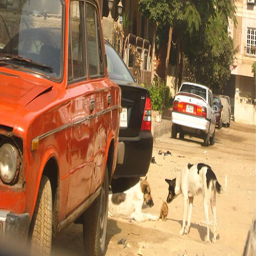
A couple of dogs fighting over a piece of food.
A pair of dogs examine an object in a road.
Two dogs in the street near two cars.
From the furthest point, a poorly paved street shows a residence and parked
cars, while to the foreground sits a battered car and right behind it a standing
and a sitting dog, both of them intently examining a sitting cat between them.
Two dogs are sniffing something in the road next to the cars.